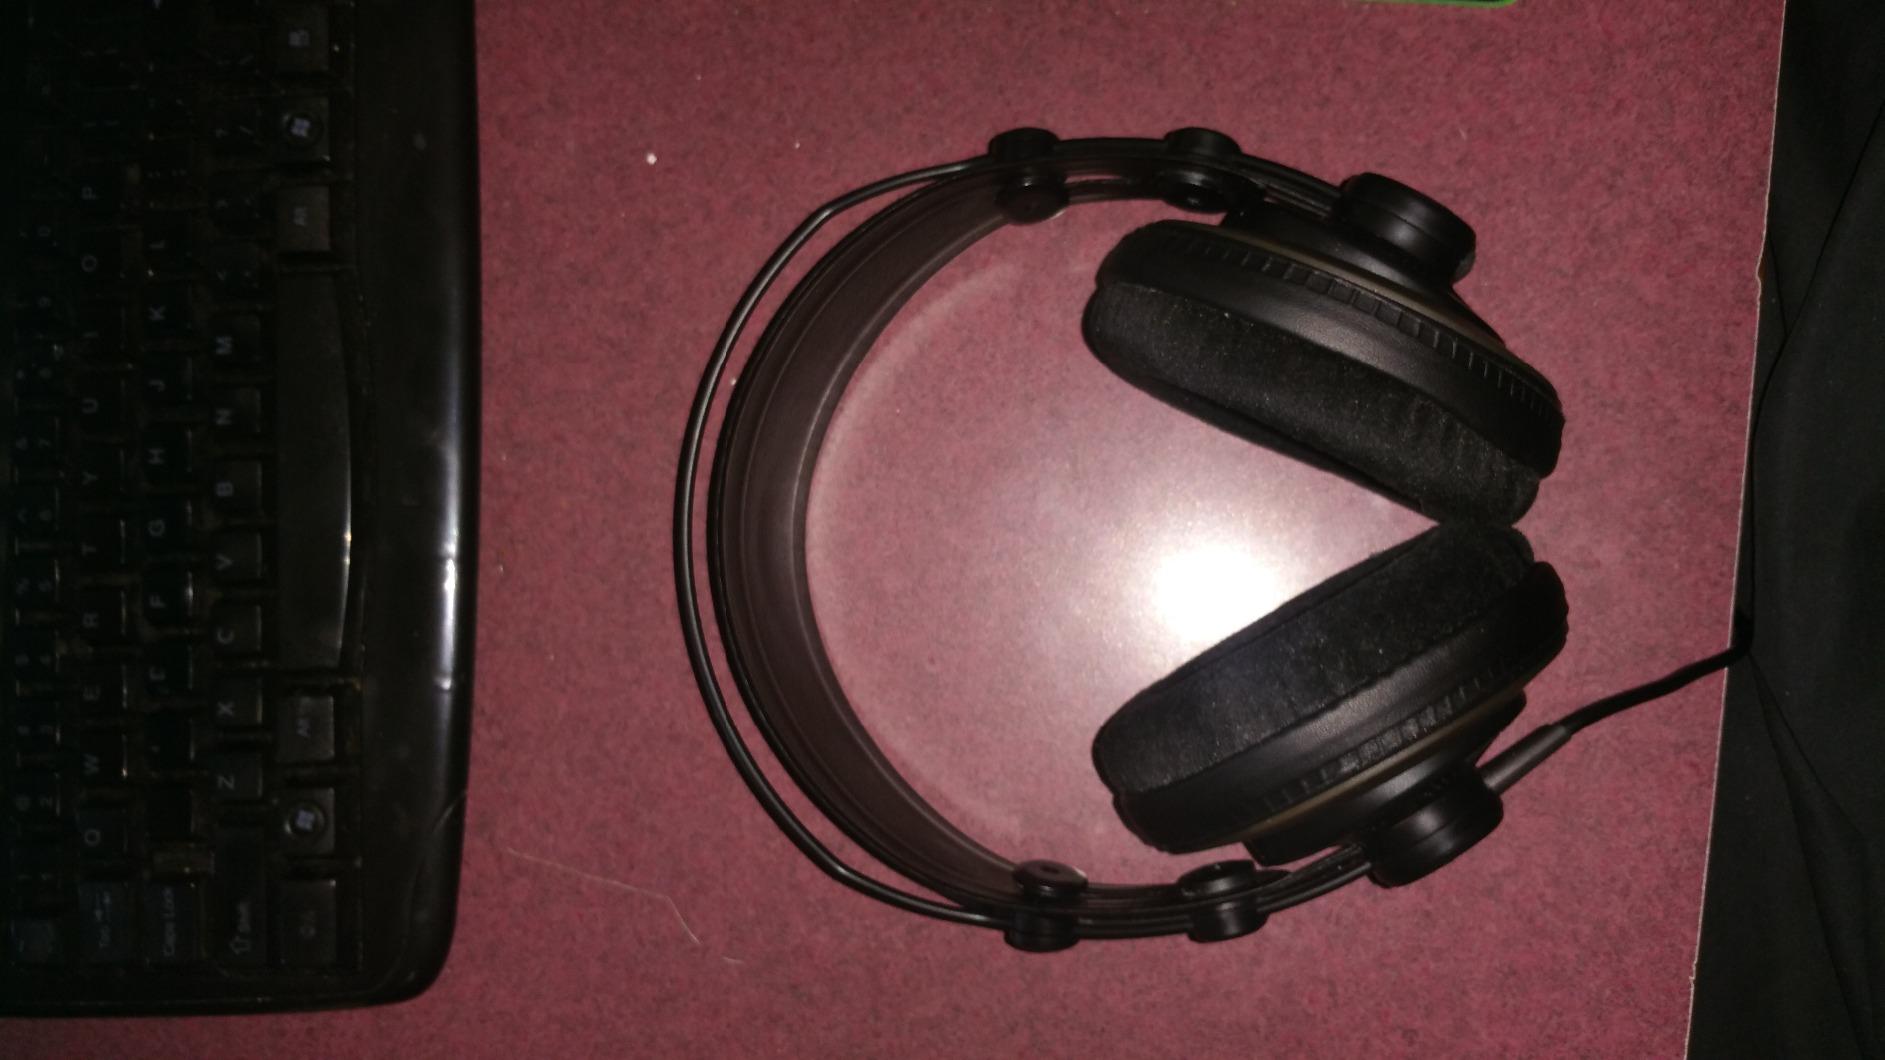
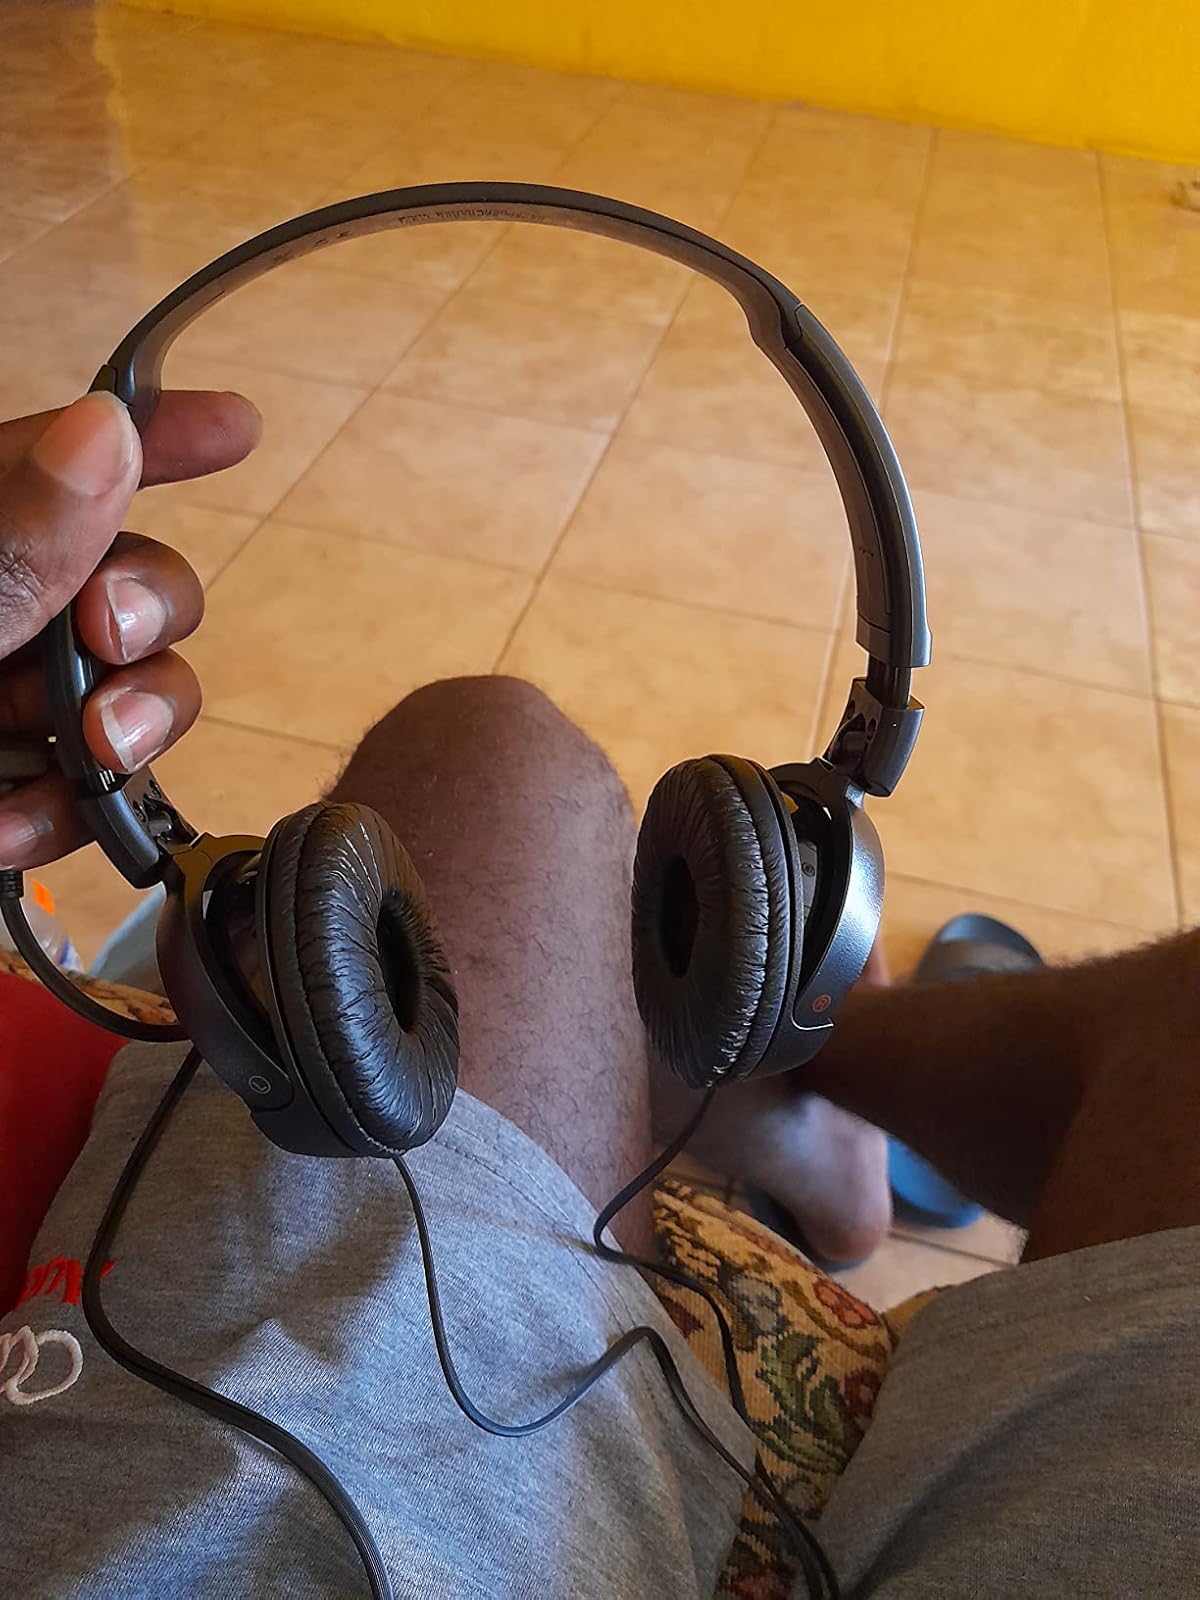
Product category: headphones
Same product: no